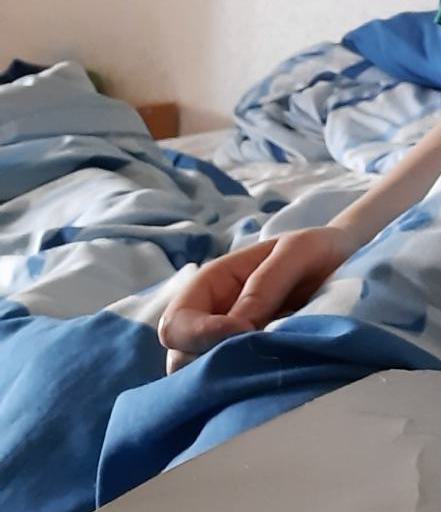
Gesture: no_gesture